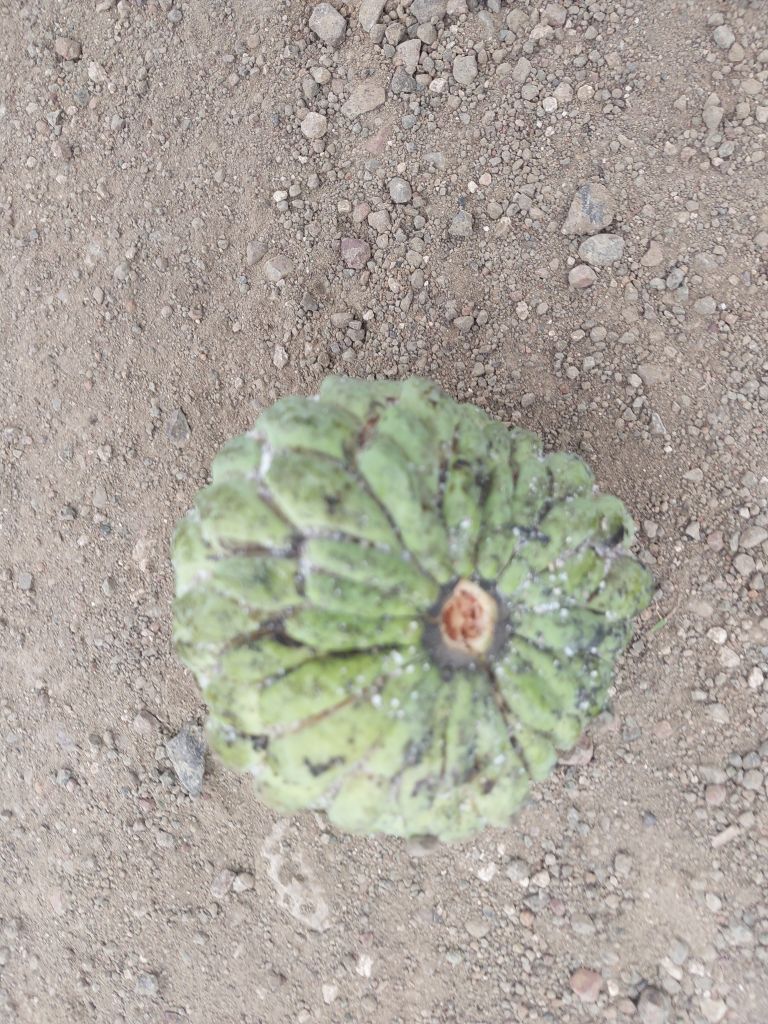
Disease label: Leaf spot on fruit